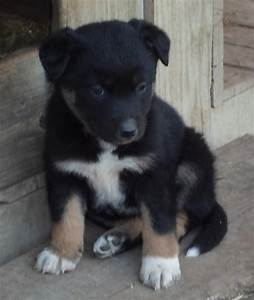
Label: cane